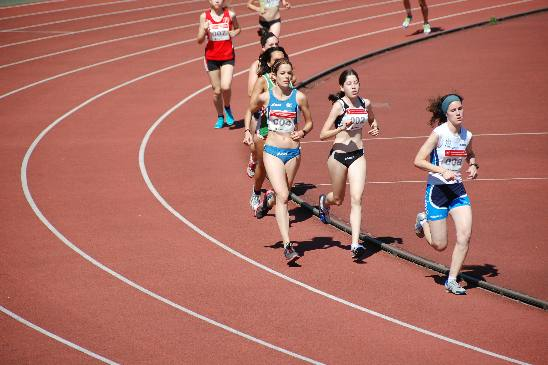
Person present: Yes